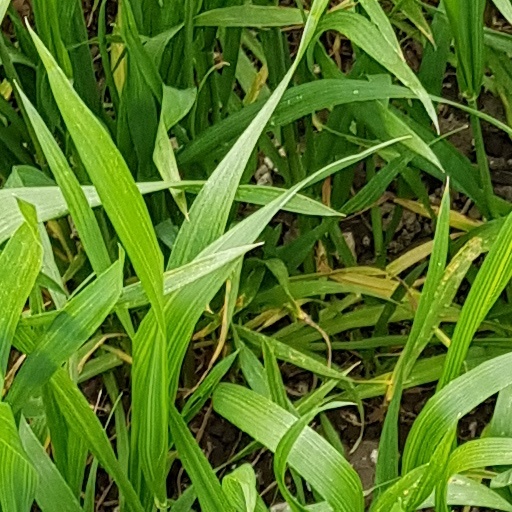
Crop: wheat